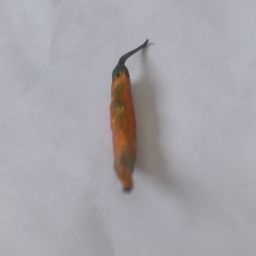
Crop: Chile Pepper
Quality: Old